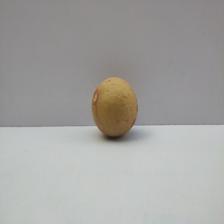
Size: Medium